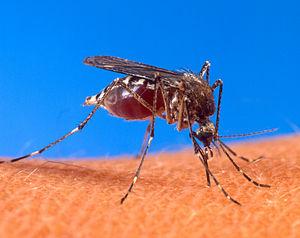
Le chikungunya, est une maladie infectieuse tropicale provoquée par le virus du chikungunya, un arbovirus du genre Alphavirus, famille des Togaviridae. Elle est transmise par des moustiques du genre Aedes. Le nom est d'origine makondée et signifie : « qui se recourbe, qui se recroqueville », à l'image des feuilles tombées des arbres qui se recourbent en séchant ; la traduction de chikungunya en français signifie « maladie qui brise les os » ou « maladie de l'homme courbé » car elle occasionne de très fortes douleurs articulaires associées à une raideur, ce qui donne aux patients infectés une attitude courbée très caractéristique.
Une piqûre d'insecte peut être causée lorsqu'un insecte est agité et qu'il cherche à se défendre, grâce à ses mécanismes de défense, ou lorsqu'il cherche à collecter le sang de l'individu qu'il a mordu. Certains insectes injectent de l'acide méthanoïque, pouvant causer une réaction cutanée immédiate résultant souvent à une rougeur et un gonflement de la zone piquée. Le dard des fourmis de feu, des abeilles, des guêpes et des frelons est souvent douloureux, et peut causer une réaction allergique appelée choc anaphylactique pour les patients à risque, et certaines guêpes peuvent avoir une morsure puissante en plus de leur dard. Les piqures de moustiques et de puces causent plus souvent une démangeaison qu'une douleur.
Les Culicidés, appelés moustiques, ou encore maringouins, forment une famille d'insectes appelée Culicidae. Classés dans l'ordre des Diptères et le sous-ordre des Nématocères, ils sont caractérisés par des antennes longues et fines à multiples articles, des ailes pourvues d’écailles, et des femelles possédant de longues pièces buccales en forme de trompe rigide de type piqueur-suceur. À ce jour, 3 546 espèces de moustiques réparties en 111 genres sont inventoriées au niveau mondial mais un bien moins grand nombre pique l'humain.
Les insectes sont une classe d'animaux invertébrés de l'embranchement des arthropodes et du sous-embranchement des hexapodes. Ils sont caractérisés par un corps segmenté en trois tagmes protégés par une cuticule formant un exosquelette composé de chitine et pourvu de trachées respiratoires.
La faune de Porto Rico, comme celle de nombreux autres archipels, se caractérise par un fort endémisme et une faible diversité biologique. Les chauves-souris sont les seuls mammifères terrestres indigènes existants à Porto Rico. Tous les autres mammifères terrestres de la région ont été introduits par les hommes, principalement des chats, des chèvres, des moutons, la petite mangouste indienne et des singes. En revanche, des dauphins, des lamantins et des baleines fréquentent depuis toujours les côtes. Des 349 espèces d'oiseaux, environ 120 viennent de l'archipel, et 47,5 % y sont rares. L'animal le plus reconnaissable et le plus célèbre de Porto Rico est probablement Eleutherodactylus coqui, une petite grenouille endémique très bruyante devenue un des symboles de l'île. Elle fait partie des 86 espèces qui constituent l'herpétofaune de l'île. Il n'existe pas de poissons d'eau douce indigènes à Porto Rico, mais quelques espèces, introduites par l'homme, ont peuplé les réservoirs et les fleuves. La faible diversité biologique est également évidente parmi les invertébrés, qui constituent la majeure partie de la faune de l'archipel.